Conor Murray

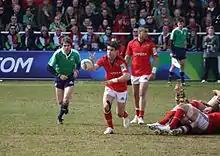
Conor Murray playing scrum-half for Munster

Murray started for Munster against Edinburgh in their opening round 29–23 defeat in the 2013–14 Heineken Cup on 12 October 2013. He again started for Munster in the second-round game against Gloucester on 19 October 2013, which Munster won 26–10. He started Munster's 36–8 win against Perpignan on 8 December 2013, but went off injured in the first-half. Murray signed a new two-year contract with Munster and the IRFU in December 2013. As a result of a knee injury he suffered against Perpignan, Murray was ruled out for six weeks.